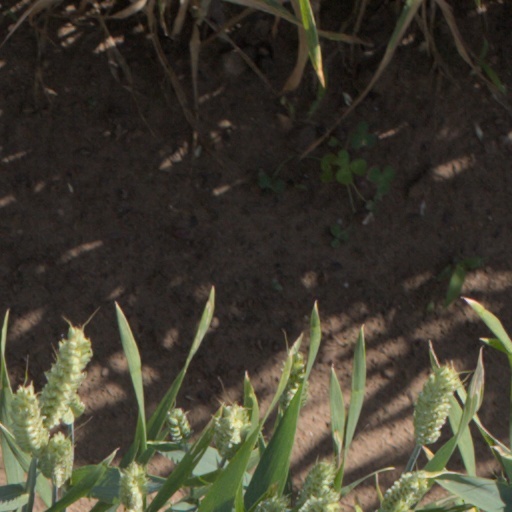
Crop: wheat